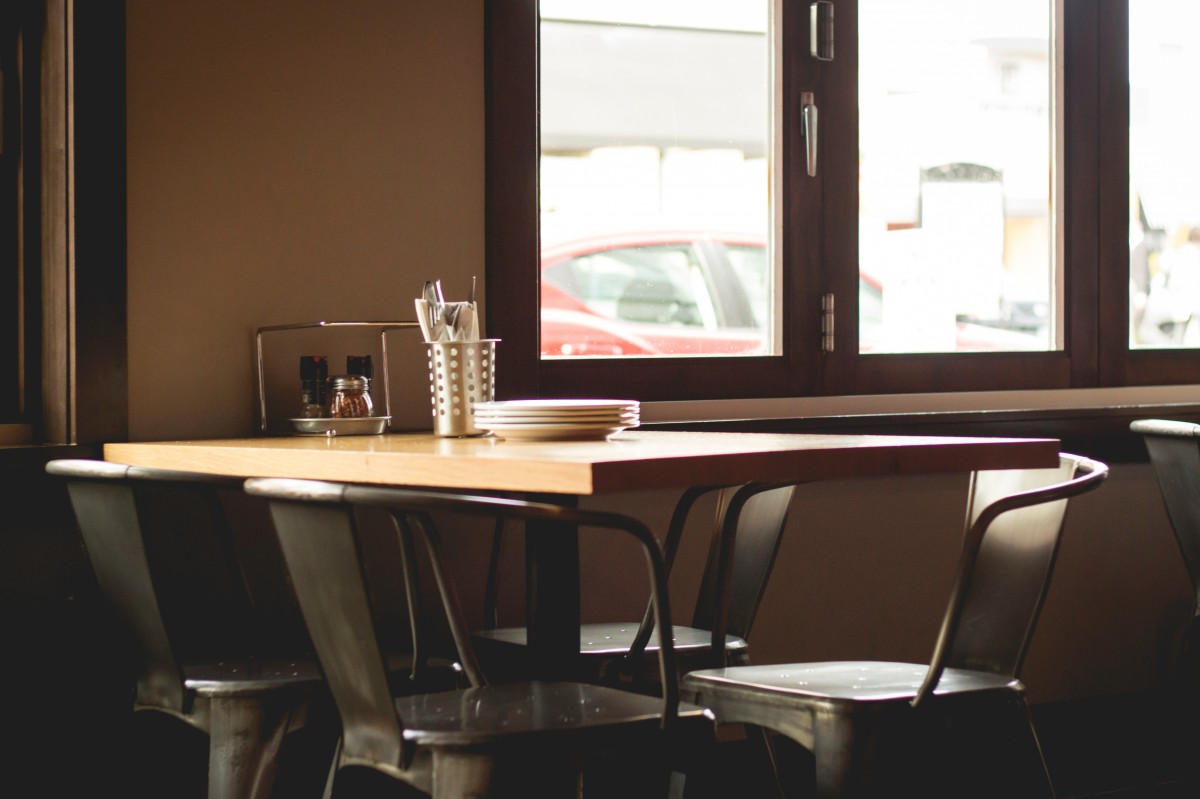
Tags: table, chair, restaurant, office, plate, diner, furniture, lighting, interior design